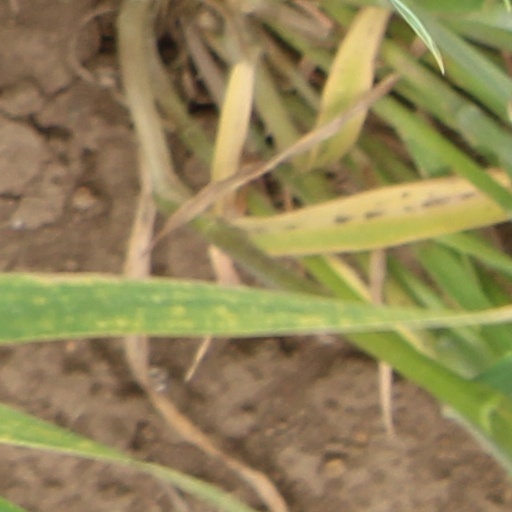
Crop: wheat